Aleksey Semyonovich Vishnyakov

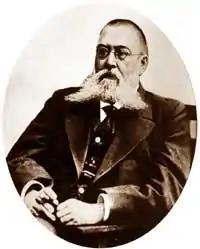
Aleksey Semyonovich Vishnyakov

Aleksey Semyonovich Vishnyakov (1859–1919) was a Russian Empire entrepreneur and philanthropist.